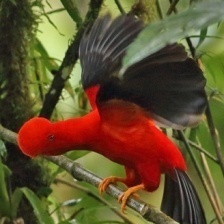
Species: COCK OF THE  ROCK
Scientific name: RUPICOLA